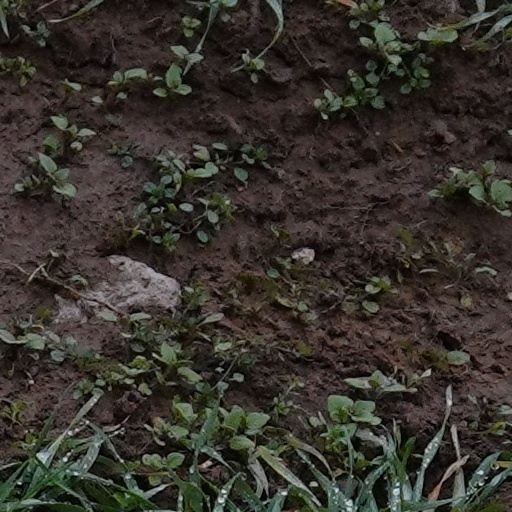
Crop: wheat